Stavanger Konserthus

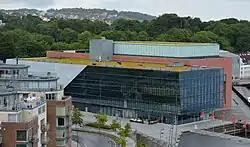

Stavanger Konserthus or "Stavanger Concert Hall" is a concert hall in Stavanger, Norway.